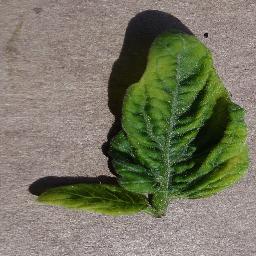
Label: Tomato___Tomato_Yellow_Leaf_Curl_Virus